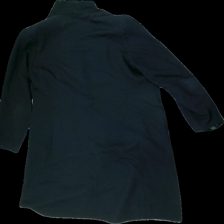
View: back
Type: Jacket
Category: Unisex
Brand: Not in the list
Brand text on label: CASCADE
Colors: Black
Material: 60% Poly 40% Cott
Cut: Regular
Season: All
Stains: Major
Price range: <50
Recommended usage: Export